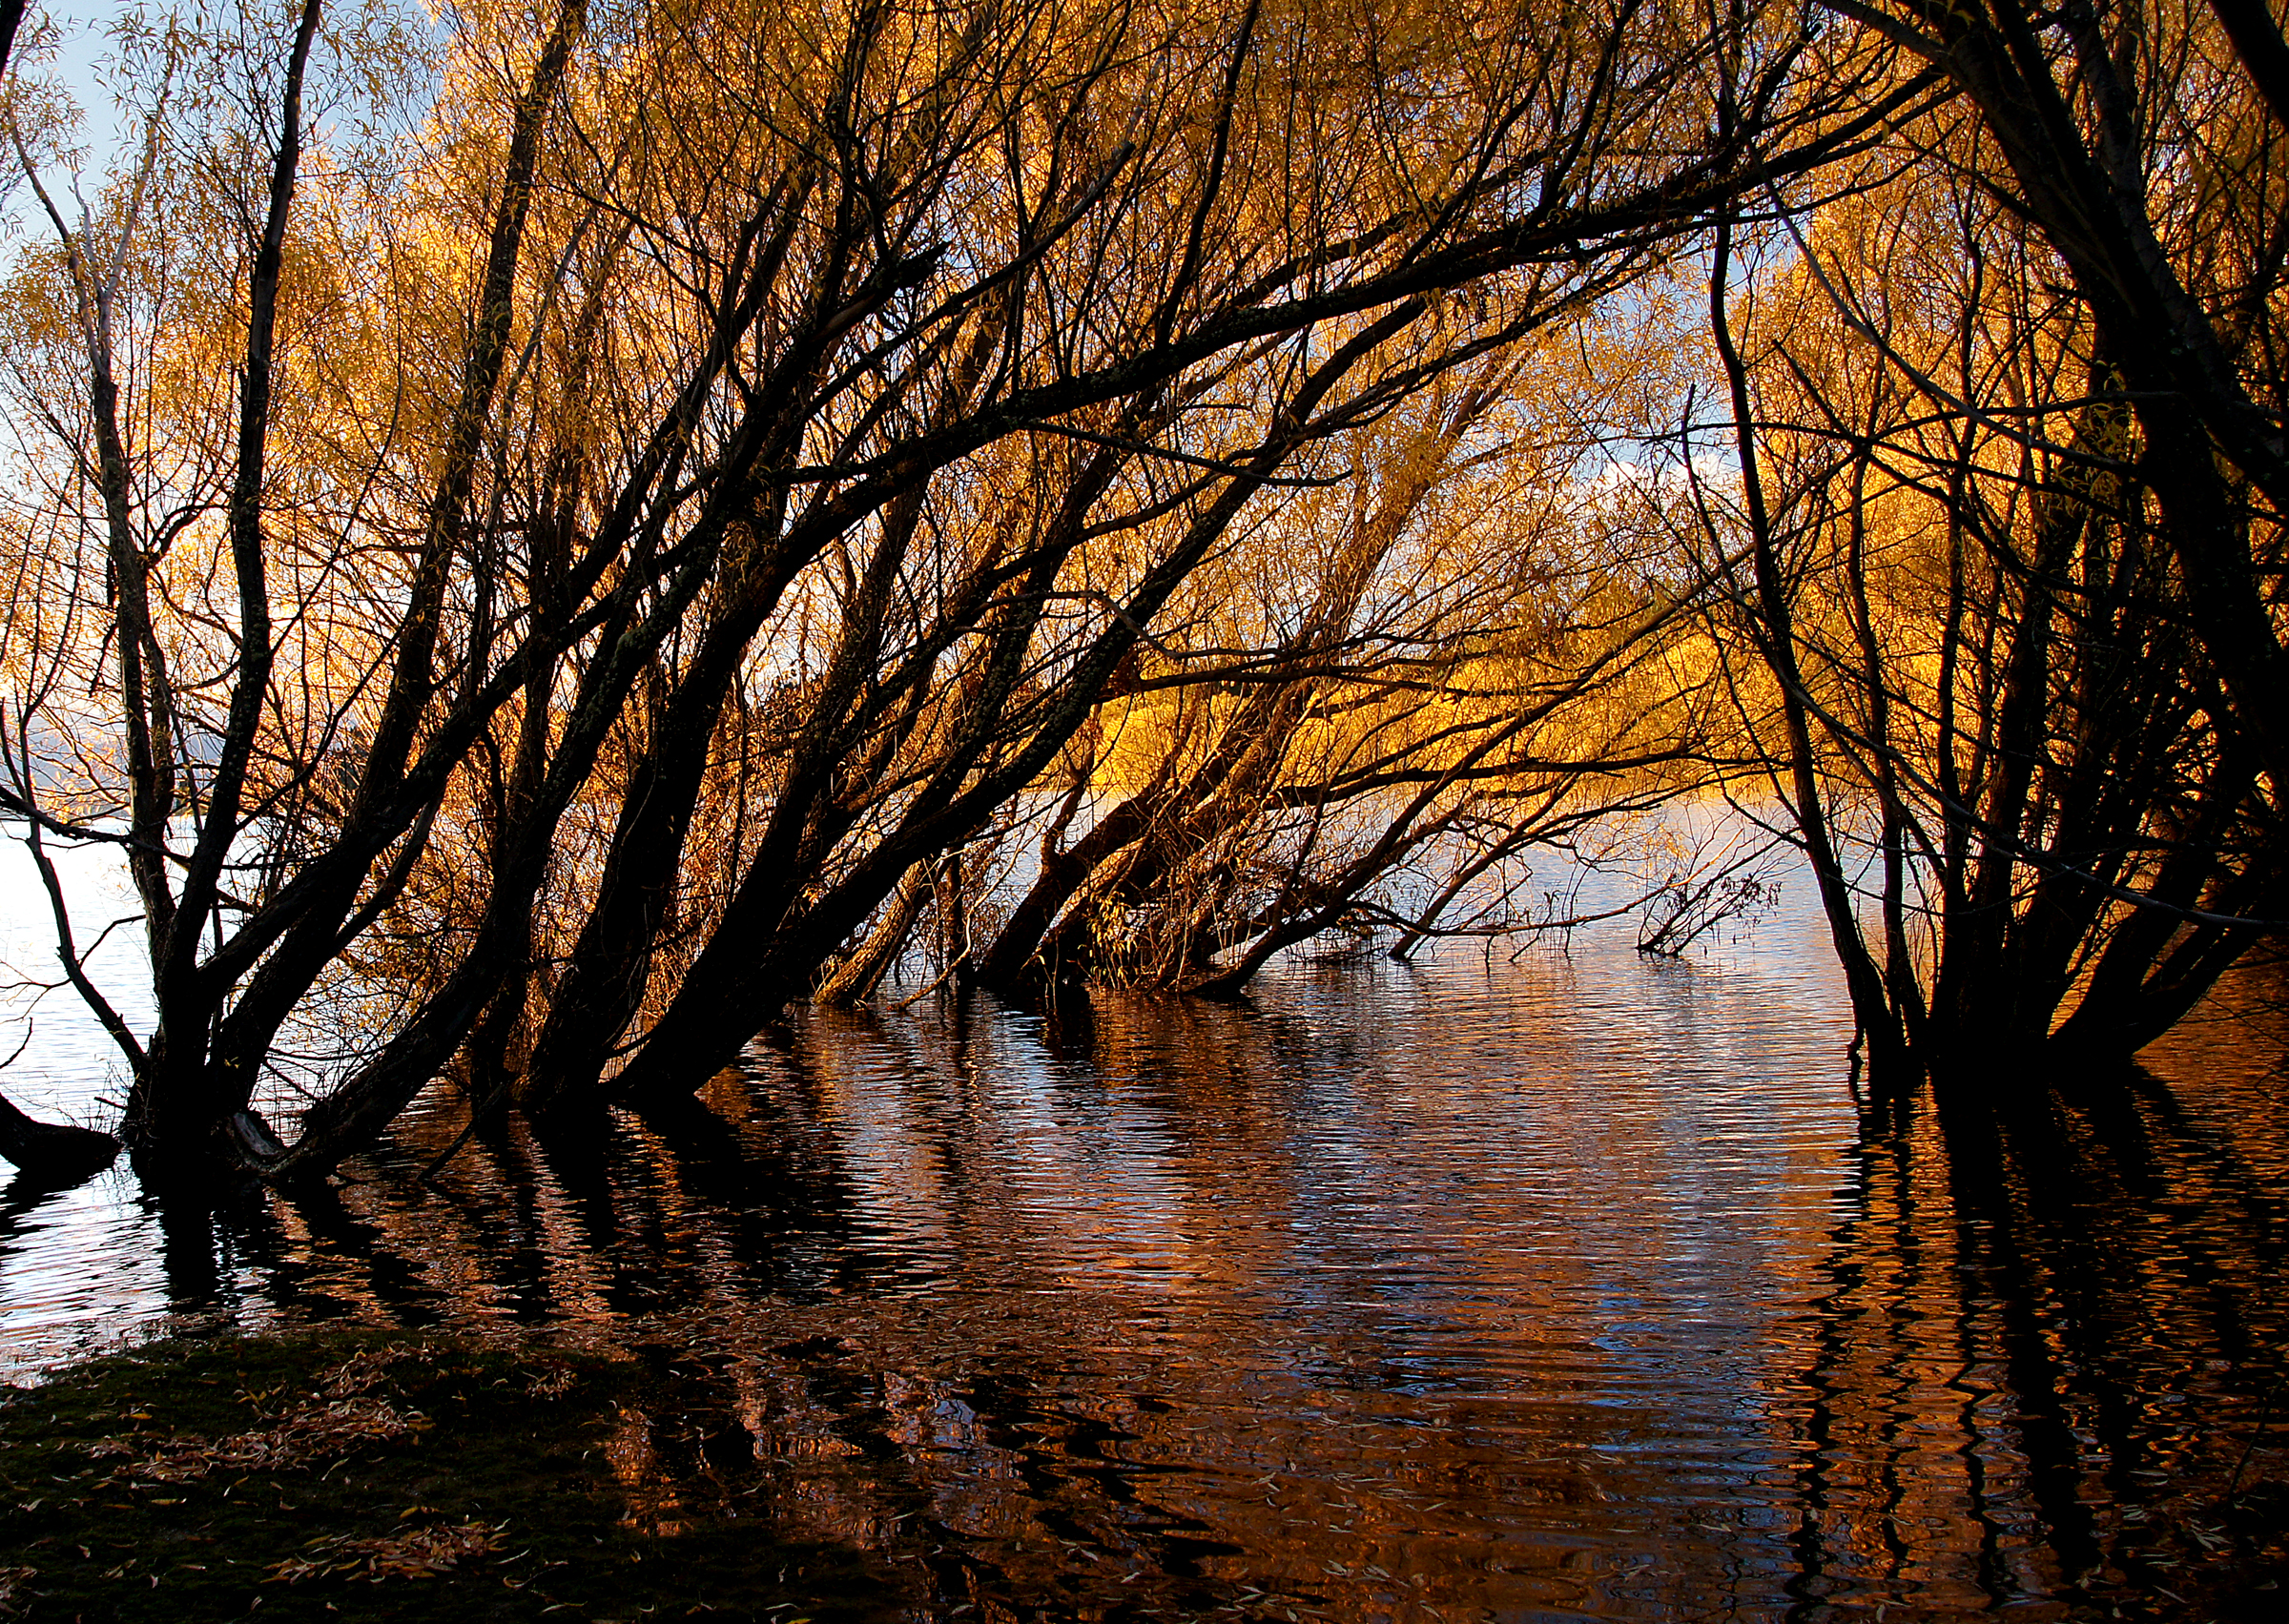
landscape, tree, nature, forest, branch, winter, plant, sunset, sunlight, morning, leaf, lake, river, evening, reflection, autumn, season, wetland, woodland, habitat, laketekapo, fourseasons, willows, sonydslra580, fallcolors, tamron18270mmpzd, natural environment, atmospheric phenomenon, woody plant